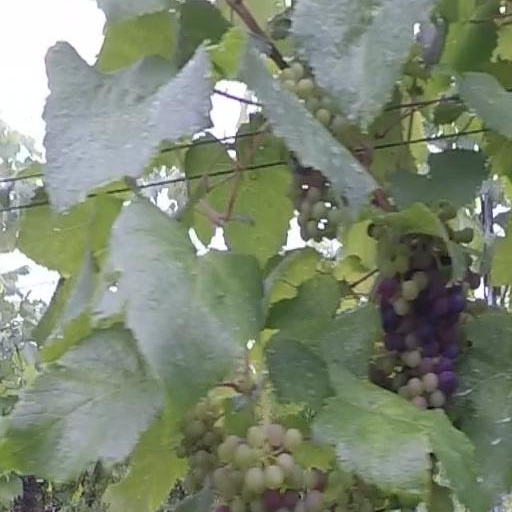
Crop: grape